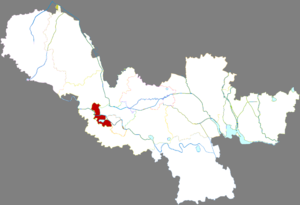
Le district de Quanshan est une subdivision administrative de la province du Jiangsu en Chine. Il est placé sous la juridiction de la ville-préfecture de Xuzhou.